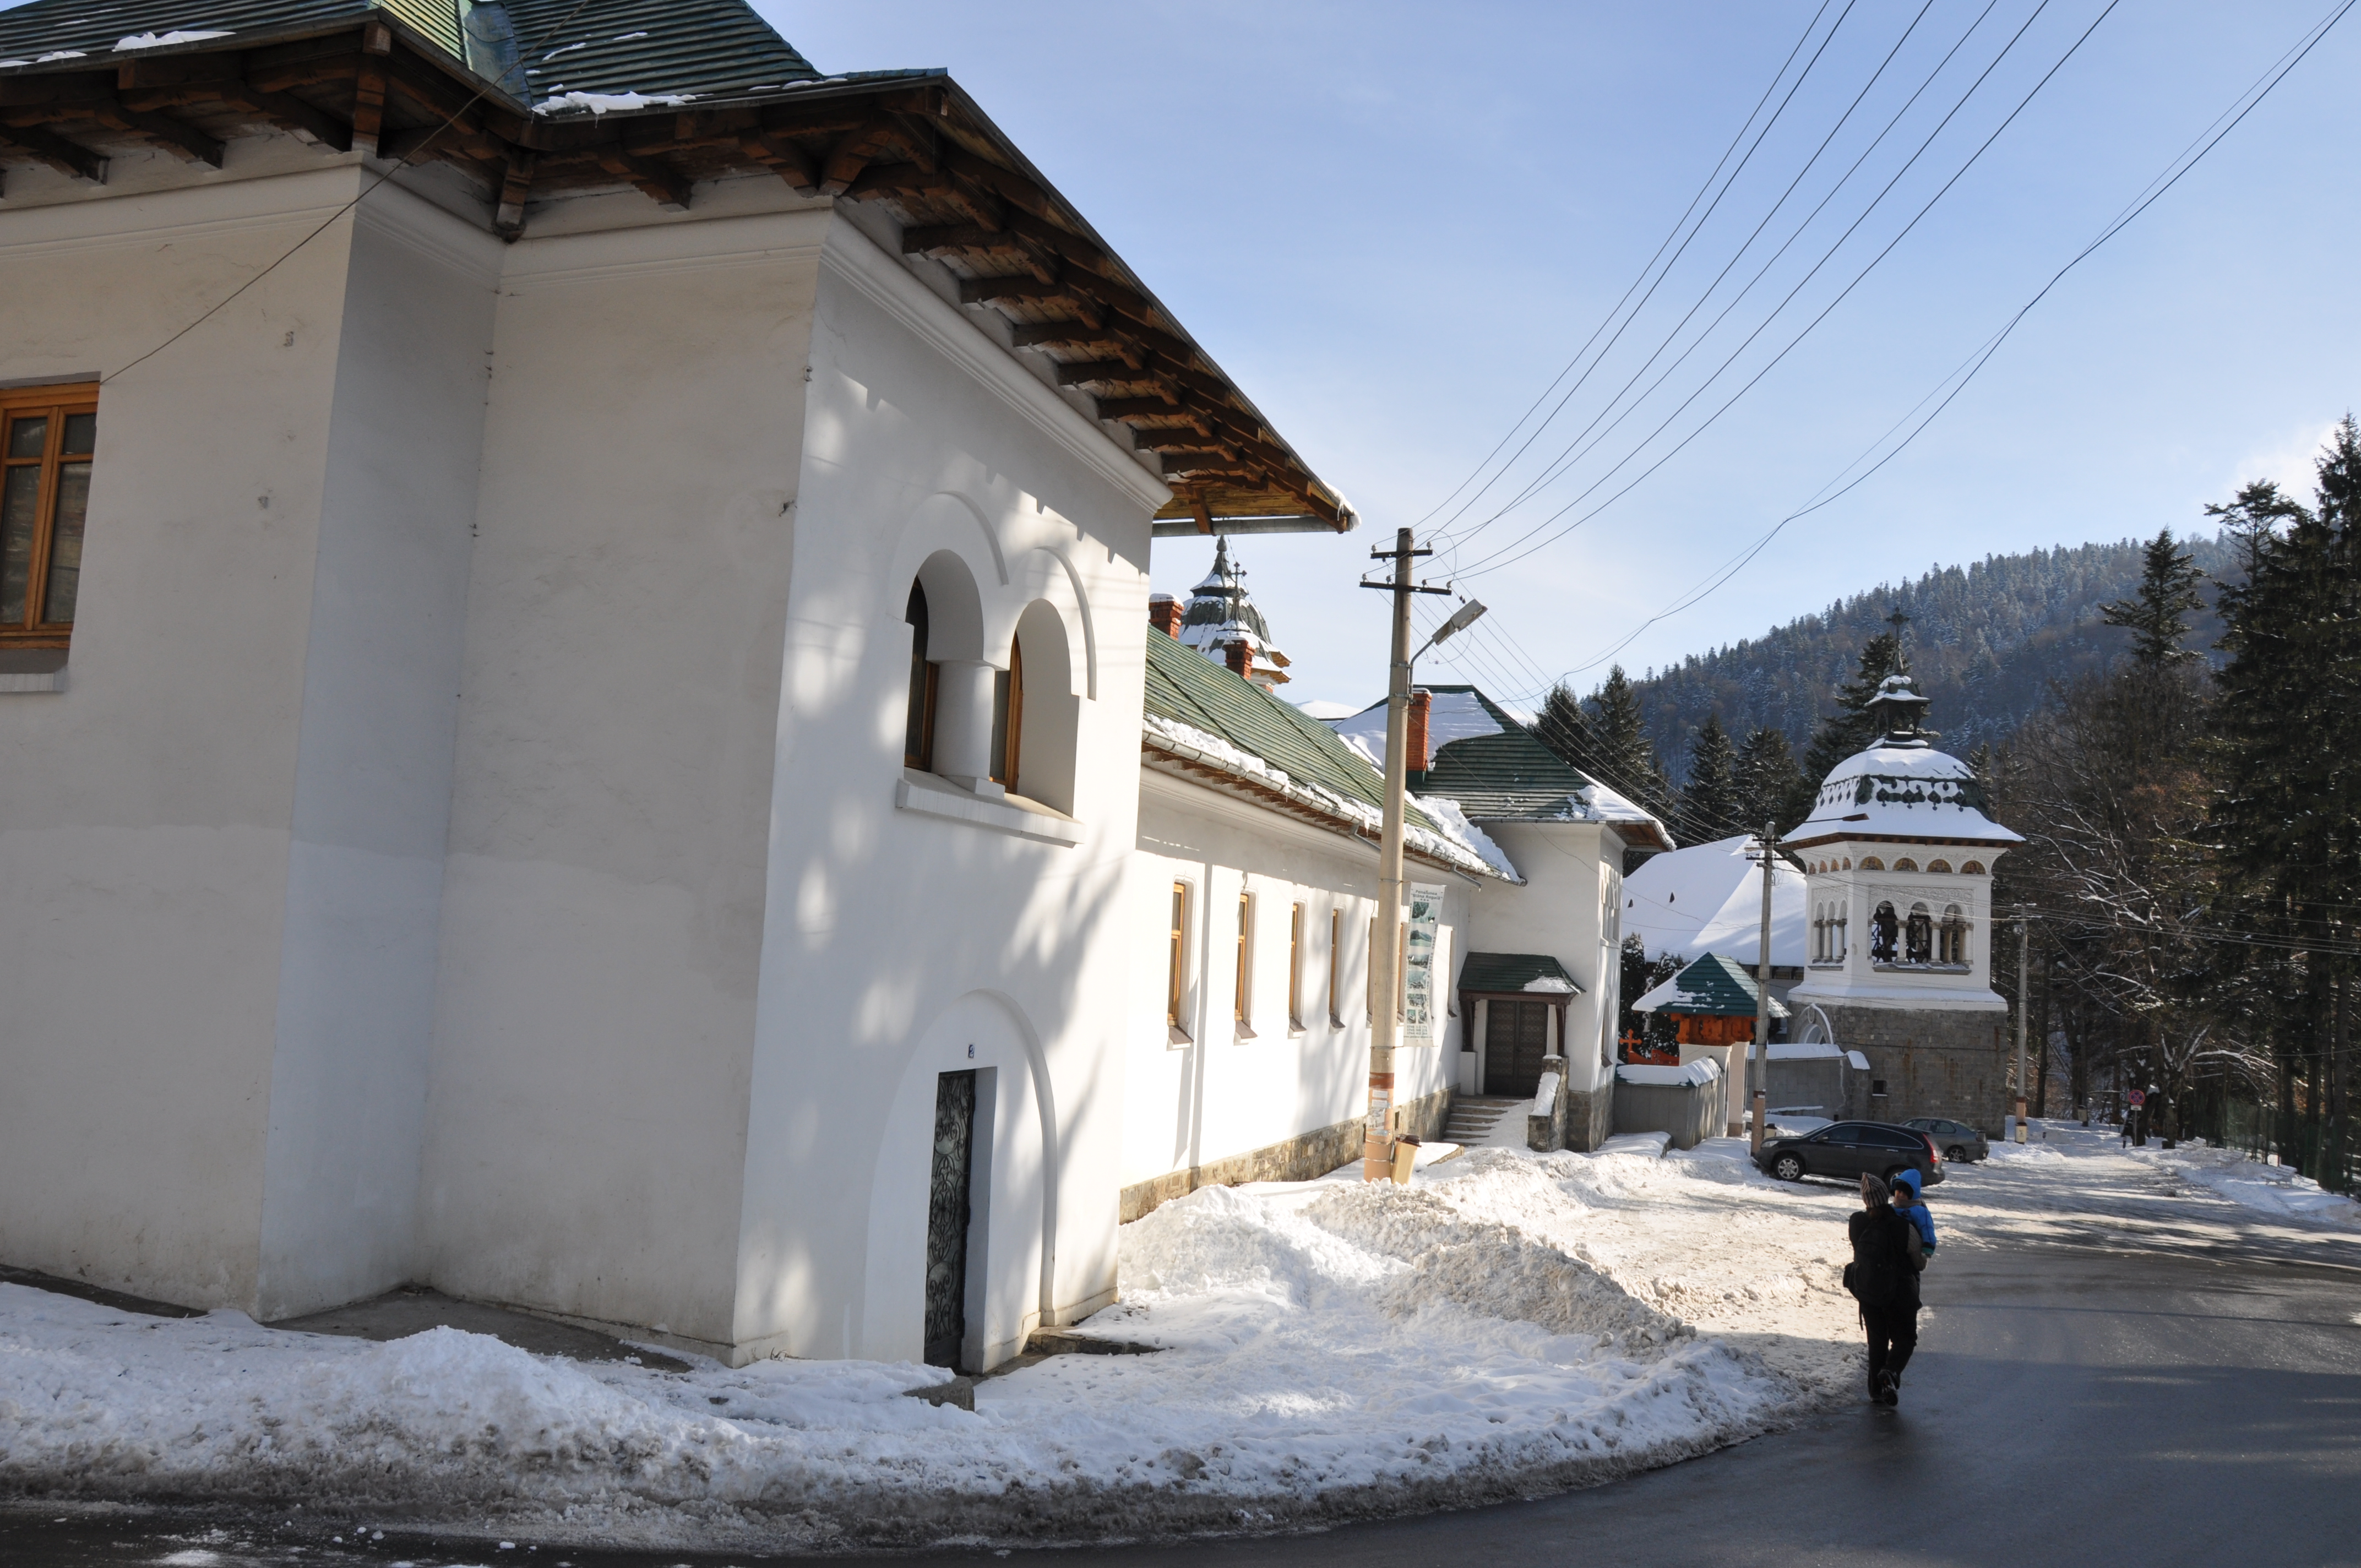
snow, winter, architecture, photography, house, town, building, home, monument, photo, village, shack, arch, cottage, weather, religion, church, christian, season, photos, religious, free, cool image, de, monastery, churches, fotografie, christianity, romana, arc, orthodox, eastern, romania, bor, biserica, arhitectura, orthodoxy, romanian, ortodoxa, patrimoniu, manastirea, manastire, ortodoxia, ortodoxie, cretinism, cretin, ecclesiastical, bisericeasc, cladire, edificiu, sinaia, lmiphiiaa16691, residential area